History of Halifax, Nova Scotia

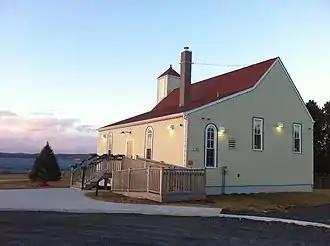
Africville Church, rebuilt as part of the Africville Apology

Citizens of the former City of Halifax fought in the Crimean War. The Welsford-Parker Monument in Halifax is the oldest war monument in Canada (1860) and the only Crimean War monument in North America. It commemorates the Siege of Sevastopol (1854–1855).